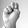
ASL letter: N